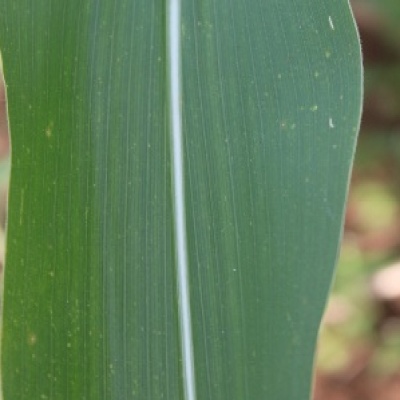
Label: Corn_(Maize)___Leaf_Spot